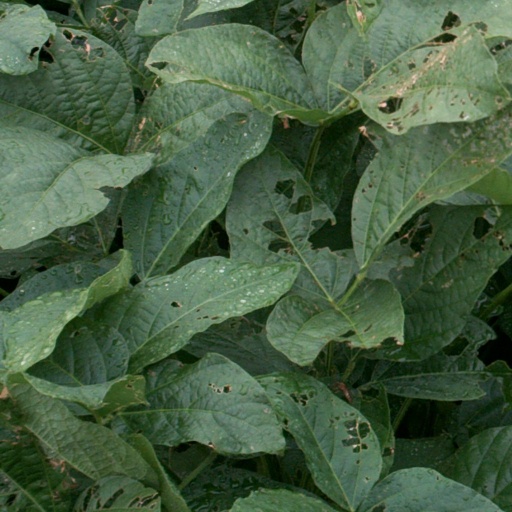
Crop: soybean